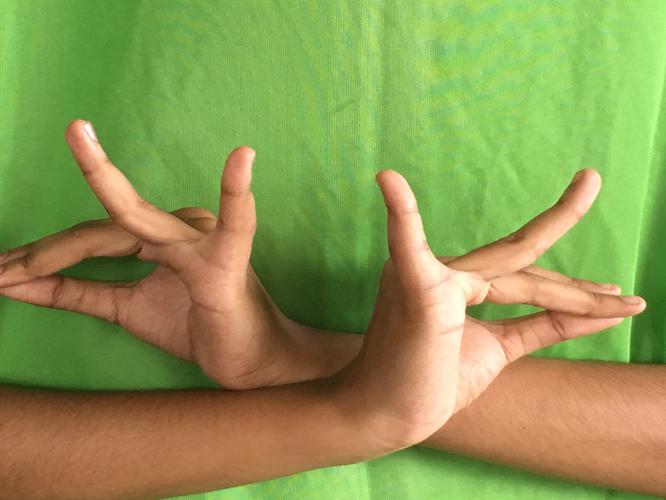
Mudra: Katakavardhana
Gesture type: double_hand